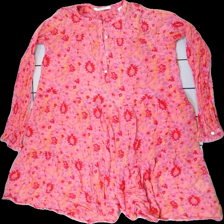
View: front
Type: Top
Category: Ladies
Brand: Scotch And Soda
Colors: Pink, Yellow, Purple
Material: 86% cotton, 14% cont?
Pattern: Floral print
Cut: Regular
Season: Summer
Smell: Minor
Price range: 50-100
Recommended usage: Reuse
Description: Colorful top from Scotch and Soda with floral print and in very good condition.
Comment: Has a slight smell of detergent perfume